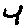
Label: 4